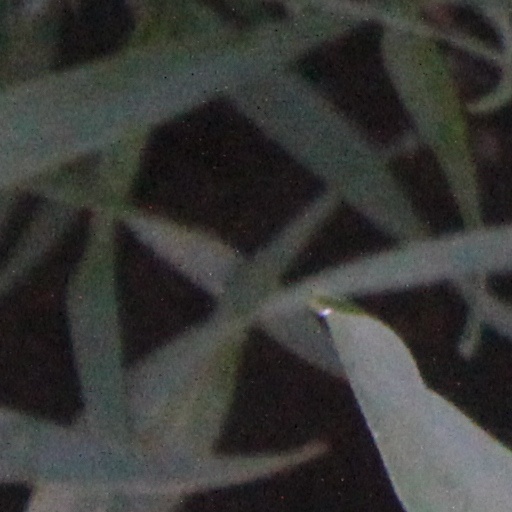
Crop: wheat